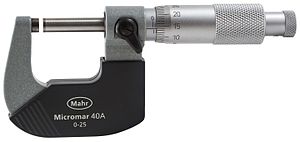
Mikrometerskrue
Mikrometerskrue
En mikrometerskrue er et måleinstrument til aflæsning af afstanden med en nøjagtighed 1/100 mm typisk i et måleområde 0 - 25 mm. Aflæsningen sker ved hjælp af en noniusskala.